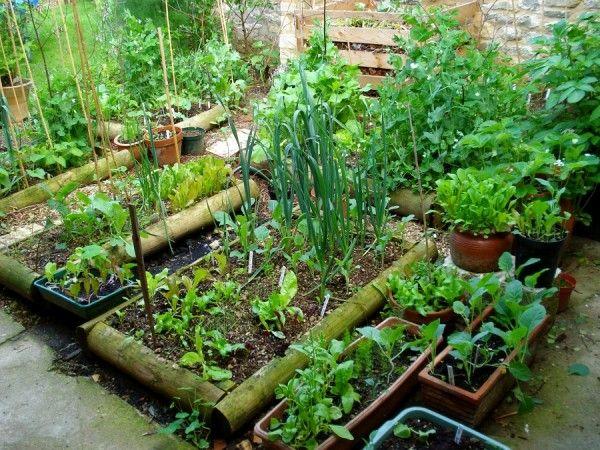
Mahali hapa pana mboga aina mbalimbali zilizopandwa kwenye kreti, kasuku na mbao zilizotengenezwa kwa njia ya mraba. Hali hii ya kupanda ni ya kisasa ambayo hutumia ardhi ndogo na kutoa mazao mengi.